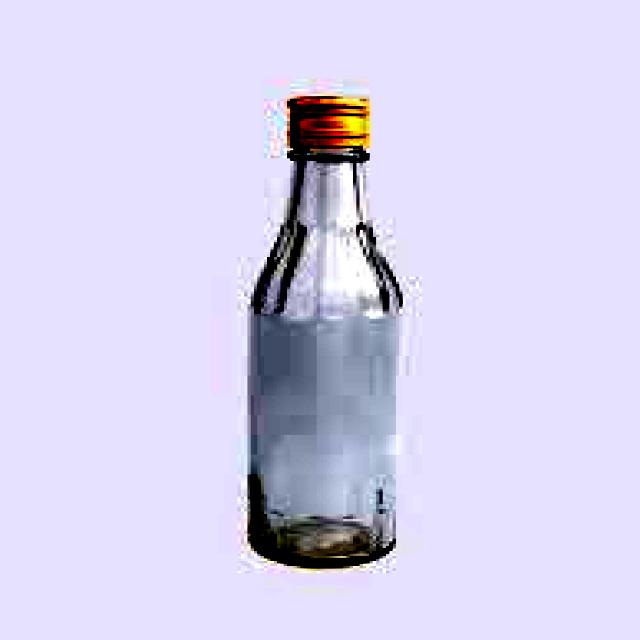
Label: Glass